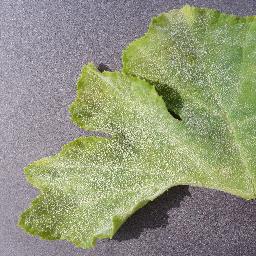
Label: Squash___Powdery_mildew